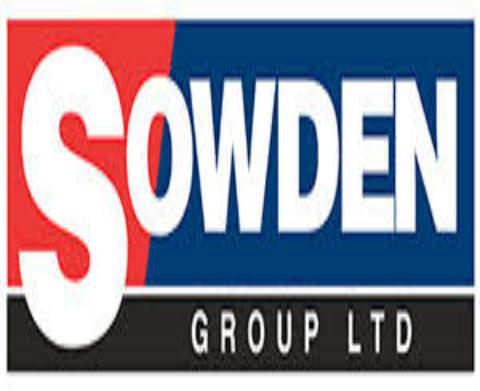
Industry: Others